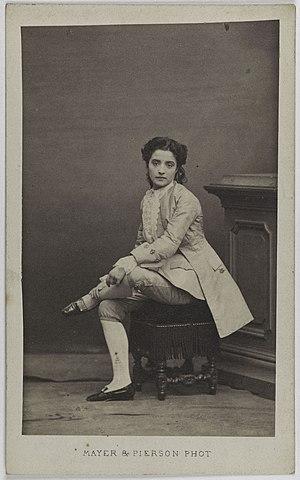
Portrait de Julia Zoé Pfotzer, actrice, dans le costume de Valentin en ""La Chanson de Fortunio"" de J. Offenbach. Carte de visite (recto). Photographie de Mayer Frères et Pierson. Tirage sur papier albuminé, 1860-1890. Paris, musée Carnavalet."